Bobby Lennox

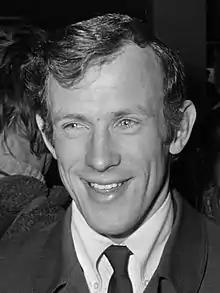
Lennox in 1971

Robert Lennox, MBE (born 30 August 1943) is a Scottish former footballer who played for Celtic and was a member of their 1967 European Cup-winning team, known as the Lisbon Lions. He earned ten international caps for Scotland. In 2002, Celtic supporters voted him a member of the club's all-time greatest team.